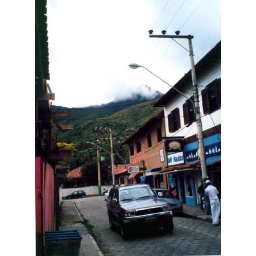
mountains in back ground